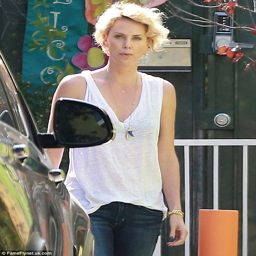
it 's in her jeans : actor still looked effortlessly stylish in her casual denim and white top , the simplicity of her outfit only served to enhance her natural beauty